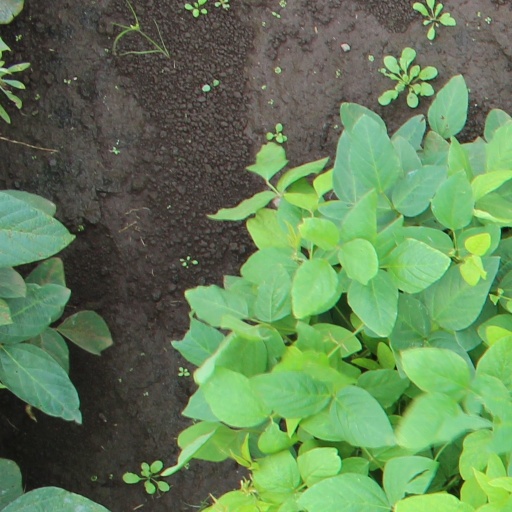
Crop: soybean